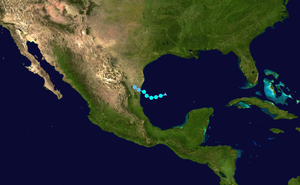
La saison cyclonique 2019 dans l'océan Atlantique nord est la saison des ouragans atlantiques qui officiellement se déroule selon l'Organisation météorologique mondiale du 1ᵉʳ juin au 30 novembre 2019. C'est la troisième année que le National Hurricane Center américain émit des avis et avertissements pour des « cyclones tropicaux potentiels », des perturbations qui n'ont pas encore atteint au moins le stade de dépressions tropicales mais qui avaient une probabilité élevée de le devenir et qui pouvaient causer des effets importants aux terres dans les 48 heures suivantes. Les avis pour ces tempêtes potentielles ont le même contenu que les avis normaux mais incluent la probabilité de développement.